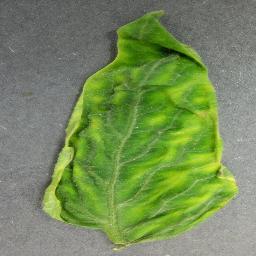
Label: Tomato___Tomato_Yellow_Leaf_Curl_Virus